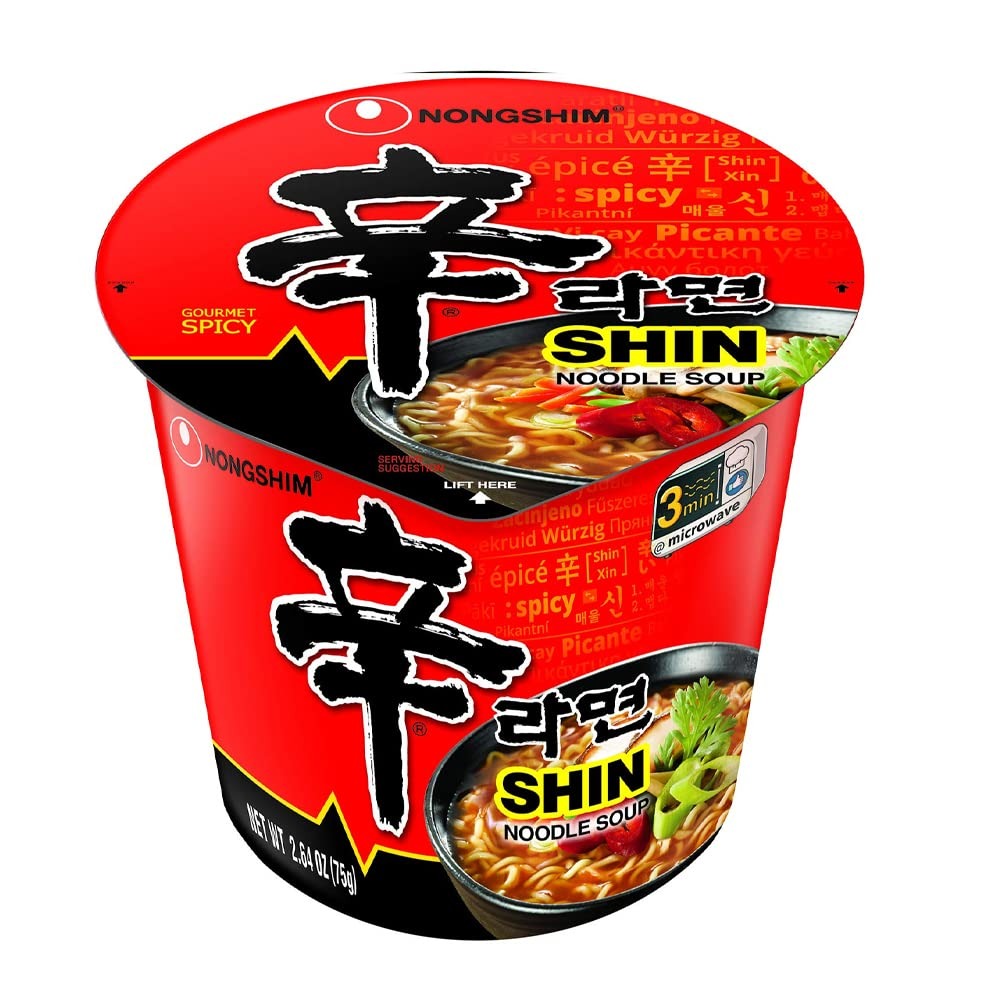
Item Name: OHMARKET Nongshim Cup Instant Noodle Soup 6 Flavors Package Shin Ramen, Shin Black, Neoguri, Tempura Udon, Soon Veggie, Soon Kimchi
Bullet Point: Nongshim, Cup Noodle Soup, Shin, Shin Black, Neoguri, Tempura Udon, Soon Kimchi, Soon Veggie
Product Description: OHMARKET Nongshim Cup instant noodle soup 6 Flavors Package, Shin Ramen, Shin Black, Neoguri, Tempura udon, Soon Kimchi, Soon Veggie
Value: 6.0
Unit: Count

Price: 19.59